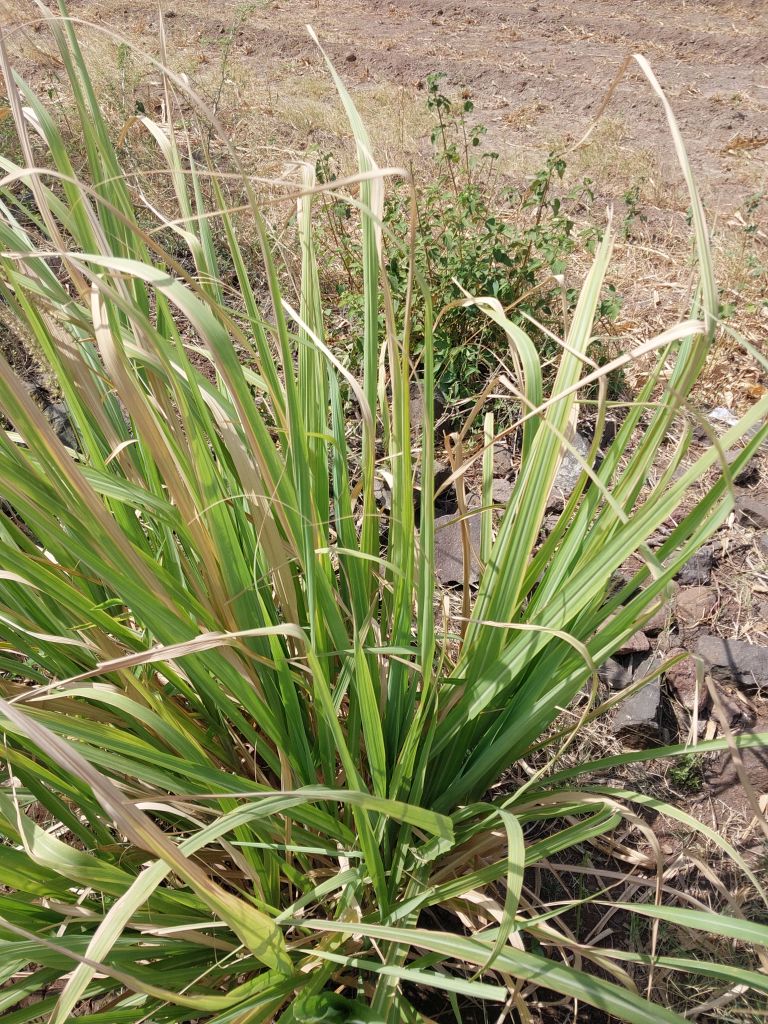
Label: Grassy shoot